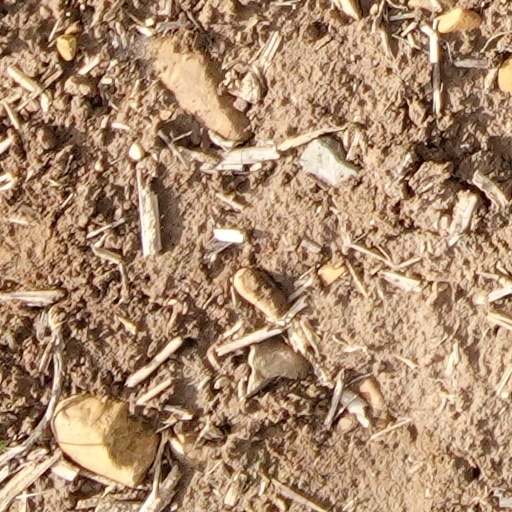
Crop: wheat